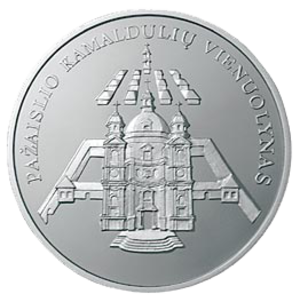
L'église et le monastère de Pažaislis forment le plus important ensemble monastique de Lituanie, et un des plus beaux exemples de l'architecture baroque dans l'est de l'Europe. Il se trouve à Kaunas, la deuxième ville du pays.